Dominik Szoboszlai

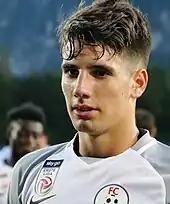
Szoboszlai with Liefering in 2017

Szoboszlai made his professional debut in the 2017–18 campaign, playing for the FC Liefering in the second division against Kapfenberg on 21 July 2017. He scored his first professional goal against FC Blau-Weiß Linz on 4 August 2017.